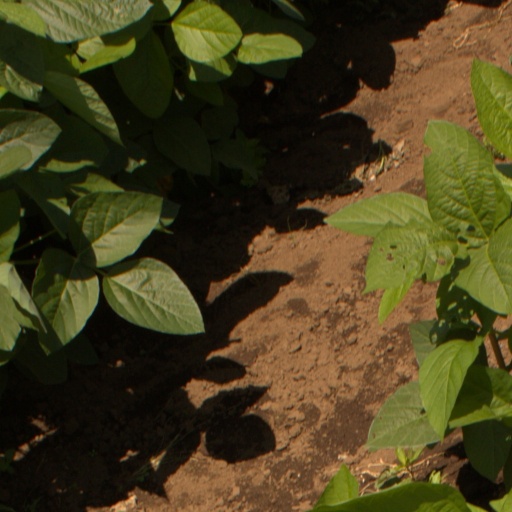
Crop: soybean